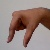
The image shows a hand gesture representing the letter 'Q' in Indian Sign Language.